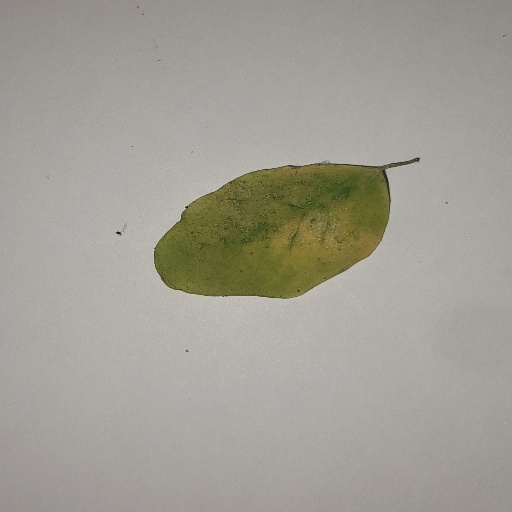
Species: Sojina
Leaf condition: Yellow Leaf